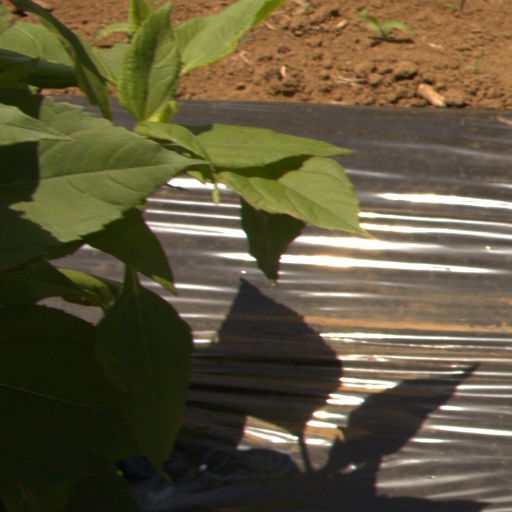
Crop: Jerusalem artichoke